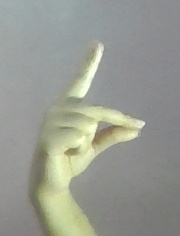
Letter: ta